4th Infantry Division (India)

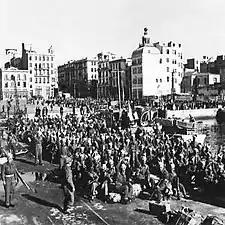
Red Eagles (4th Indian Infantry Division) depart from Thessaloniki, 2 February 1946.

The division then moved in January 1944 to Italy (joined by the re-constituted 11th Brigade), where it took part in the Italian Campaign. It fought in the second Battle of Monte Cassino and suffered many casualties (in Tuker's absence through illness it was commanded by Brigadier Harry Dimoline, the divisional Commander Royal Artillery). During the battle, the division was to attack in an arc towards the south and south-west, taking Point 593 and then moving south-east, up the heights towards the Abbey. The Indian Division would only advance on the Abbey once the 2nd New Zealand Division had attacked south and south-east, taking the town of Cassino. The main attack eventually commenced just after last light with the NZ Division's 28 (Maori) Battalion to cross the Rapido River and to seize the station south of Cassino town, establishing a bridgehead for the corps armour to move into the town and to the foot of the Cassino massif—the attack starting at 2:130. The 28th Battalion attack failed and so did the 4th Indian Division attack on Point 593.